Lophocampa

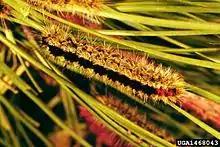
"Lophocampa ingens" larva

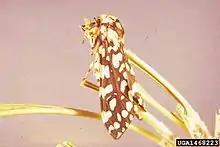
Adult "Lophocampa ingens"

Lophocampa is a genus of moths in the family Erebidae. The genus was erected by Thaddeus William Harris in 1841. It contains around 75 species.